Canoe Island (Washington)

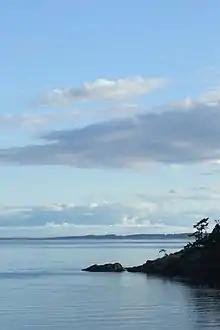
Canoe Island coastline.

In 1872, the San Juan Islands were declared property of the U.S. following the Pig War. Shortly thereafter, the U.S. government sent a team of Army Engineers under the command of General Nathaniel Michler to determine the most favorable sites for military fortifications within the San Juan Islands. By September 1874, Michler and his team had selected the locations of seven large government military reservations, one of which was located on Canoe Island. The other reserves were located on San Juan, Lopez, and Shaw Islands.